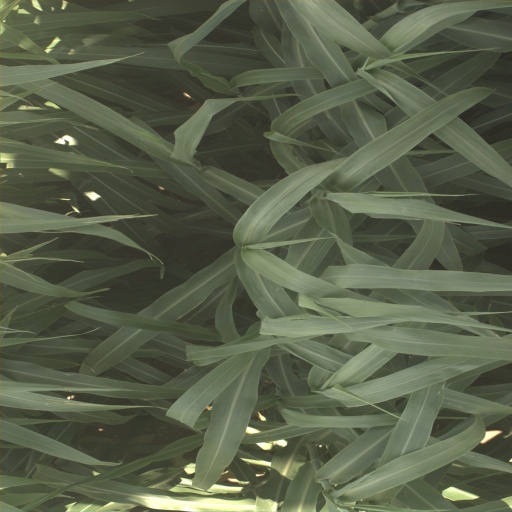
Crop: sorghum